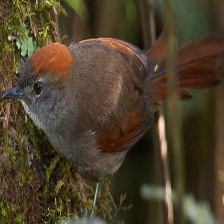
Species: AZARAS SPINETAIL
Scientific name: SYNALLAXIS AZARAE